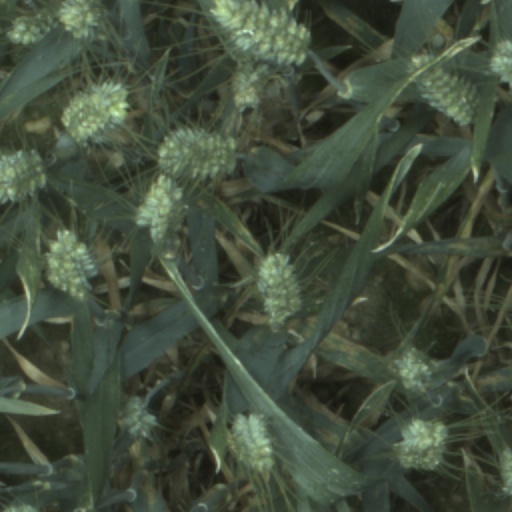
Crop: wheat